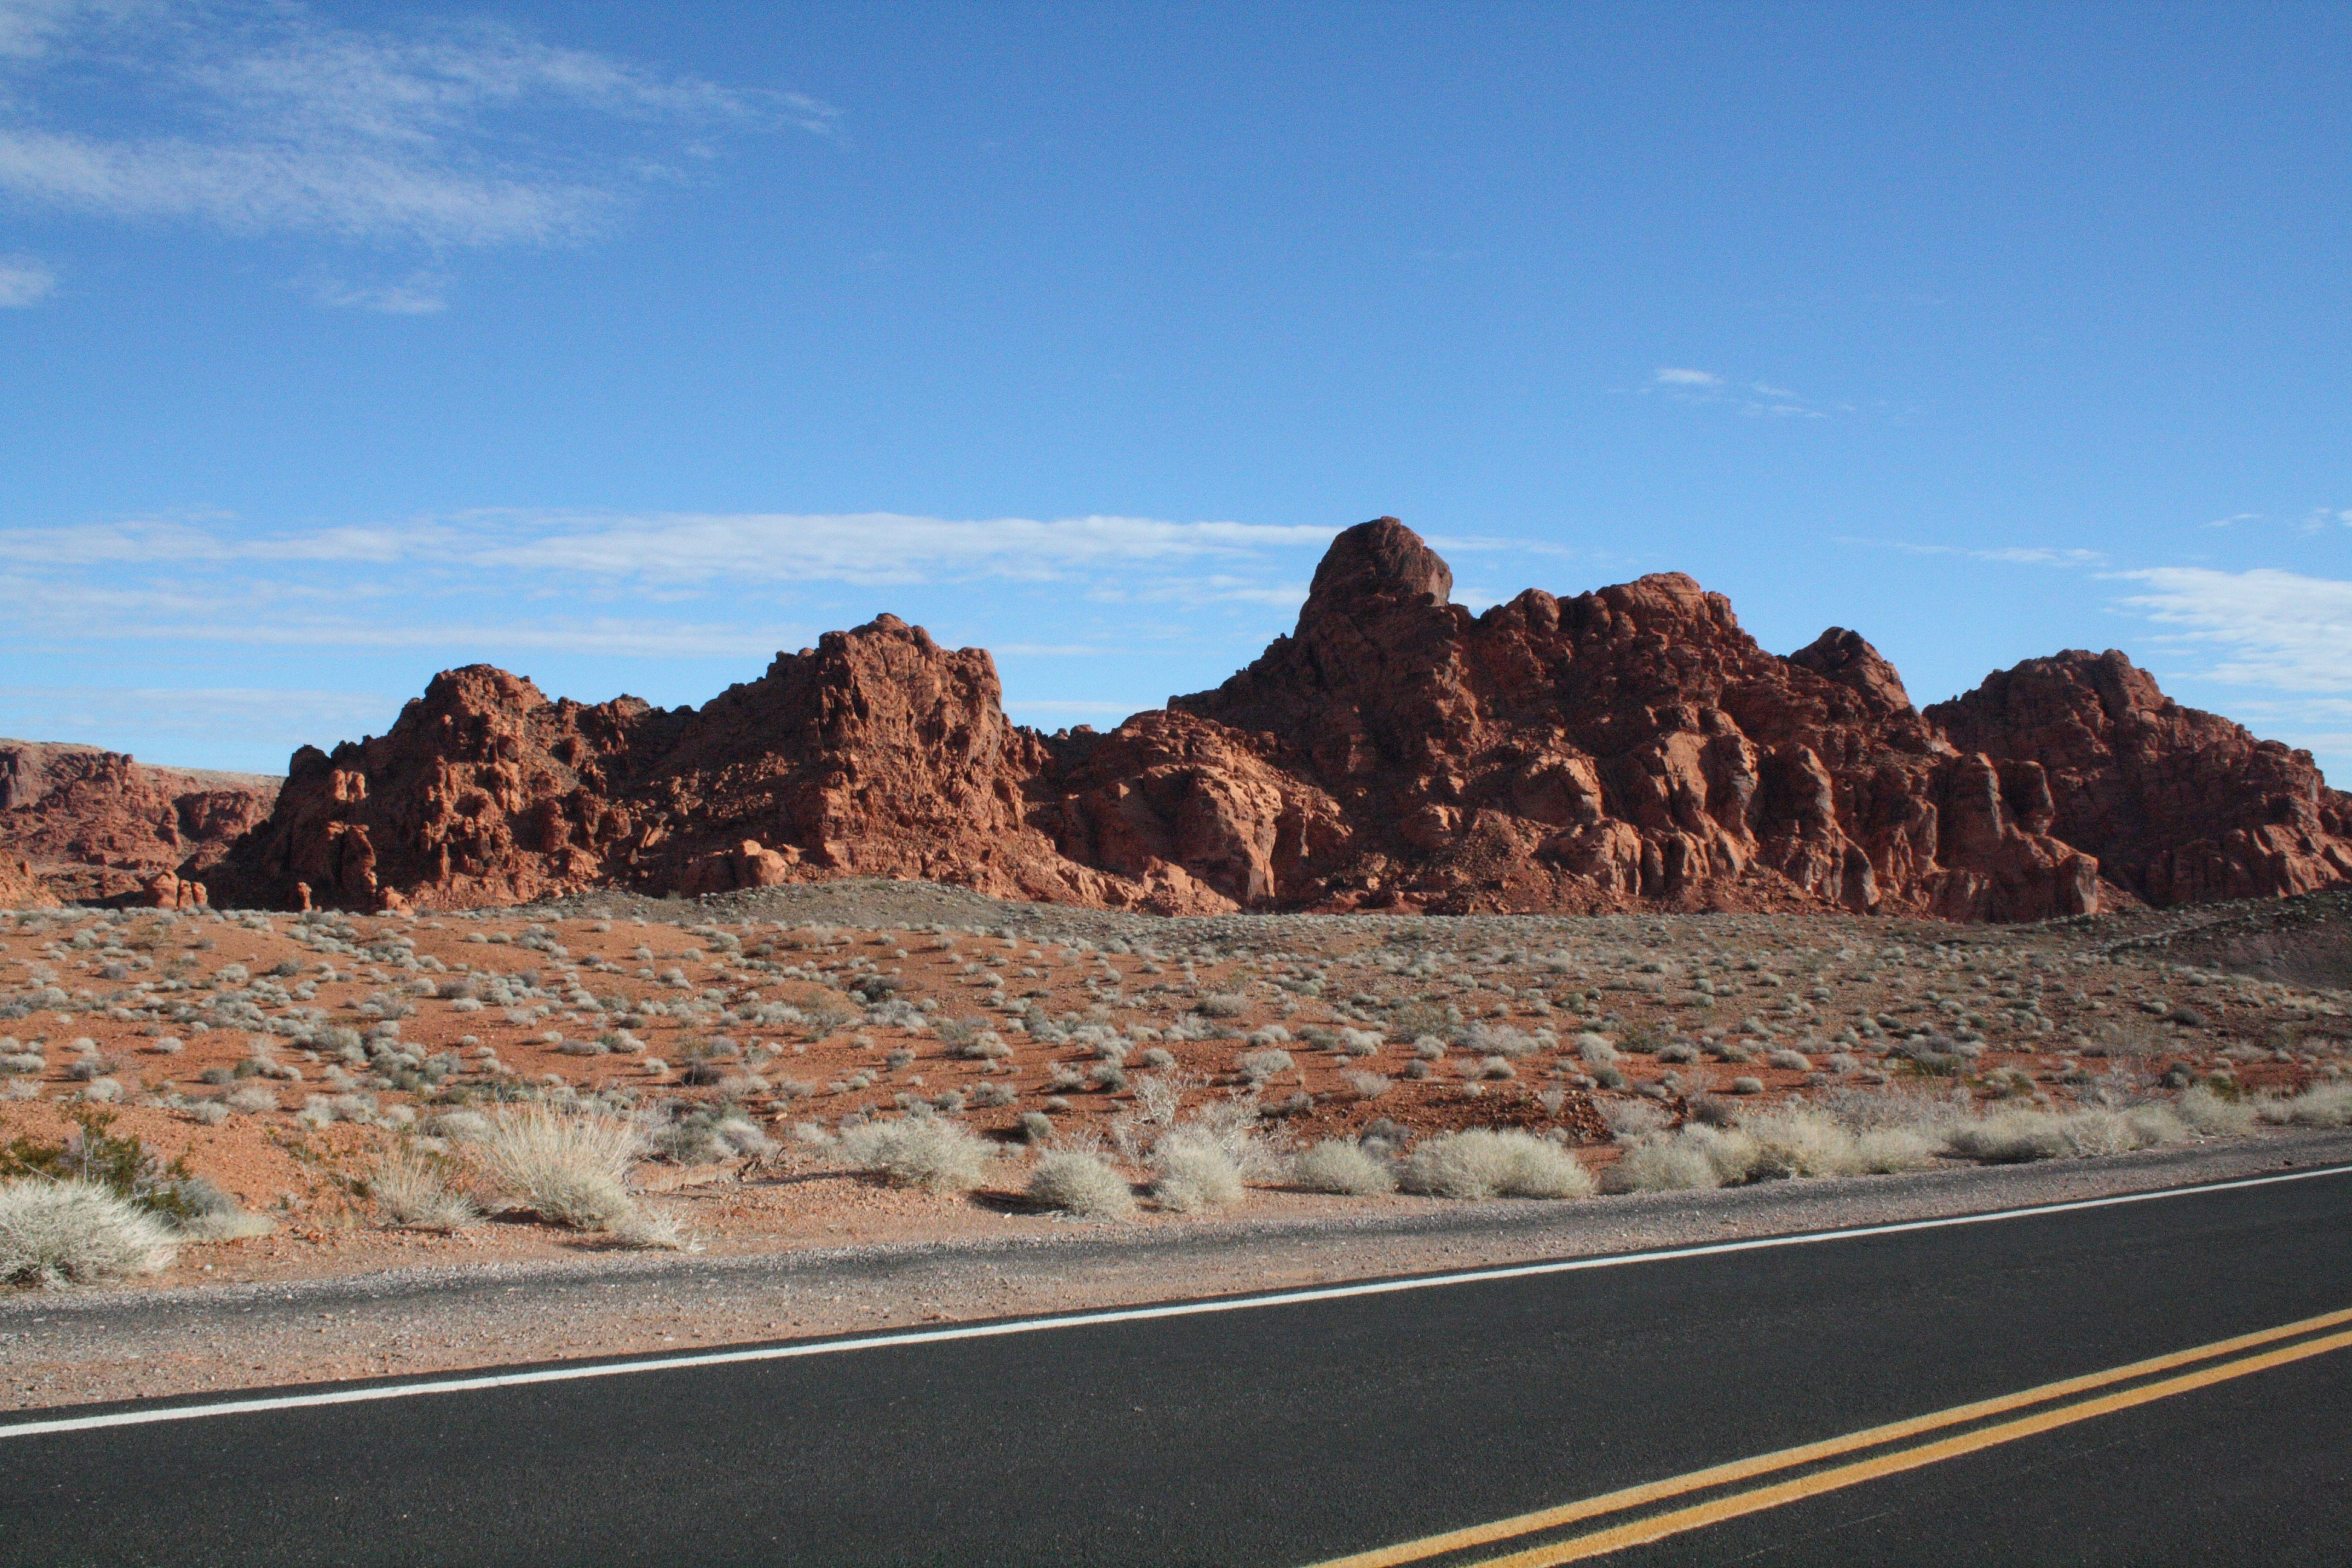
landscape, rock, mountain, road, desert, highway, valley, formation, usa, canyon, road trip, geology, badlands, plateau, nevada, wadi, landform, valley of fire, natural environment, geographical feature, aeolian landform